Tumult of Thorn (Toruń)

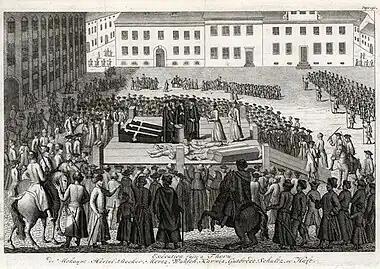
Executions at Thorn (Toruń)

The Tumult of Thorn (Toruń), or Blood-Bath of Thorn refers to executions ordered in 1724 by the Polish supreme court under Augustus II the Strong of Saxony. During a religious conflict between Protestant townsfolk represented by mayor Johann Gottfried Rösner, and the Roman Catholic students of the Jesuit college in the city of Thorn (Toruń) in Royal Prussia, the college had been vandalised by a crowd of German Protestants. The mayor and nine other Lutheran officials were blamed for neglect of duty, sentenced to death, and executed on 7 December 1724.